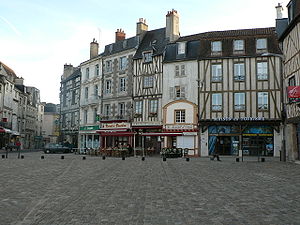
Poitiers
Charles de Gaulle-pladsen i Poitiers med de karakteristiske middelalderbygninger.
Poitiers er en by i det centrale Frankrig ved floden Clain og hovedstad i departementet Vienne samt i regionen Poitou-Charentes.